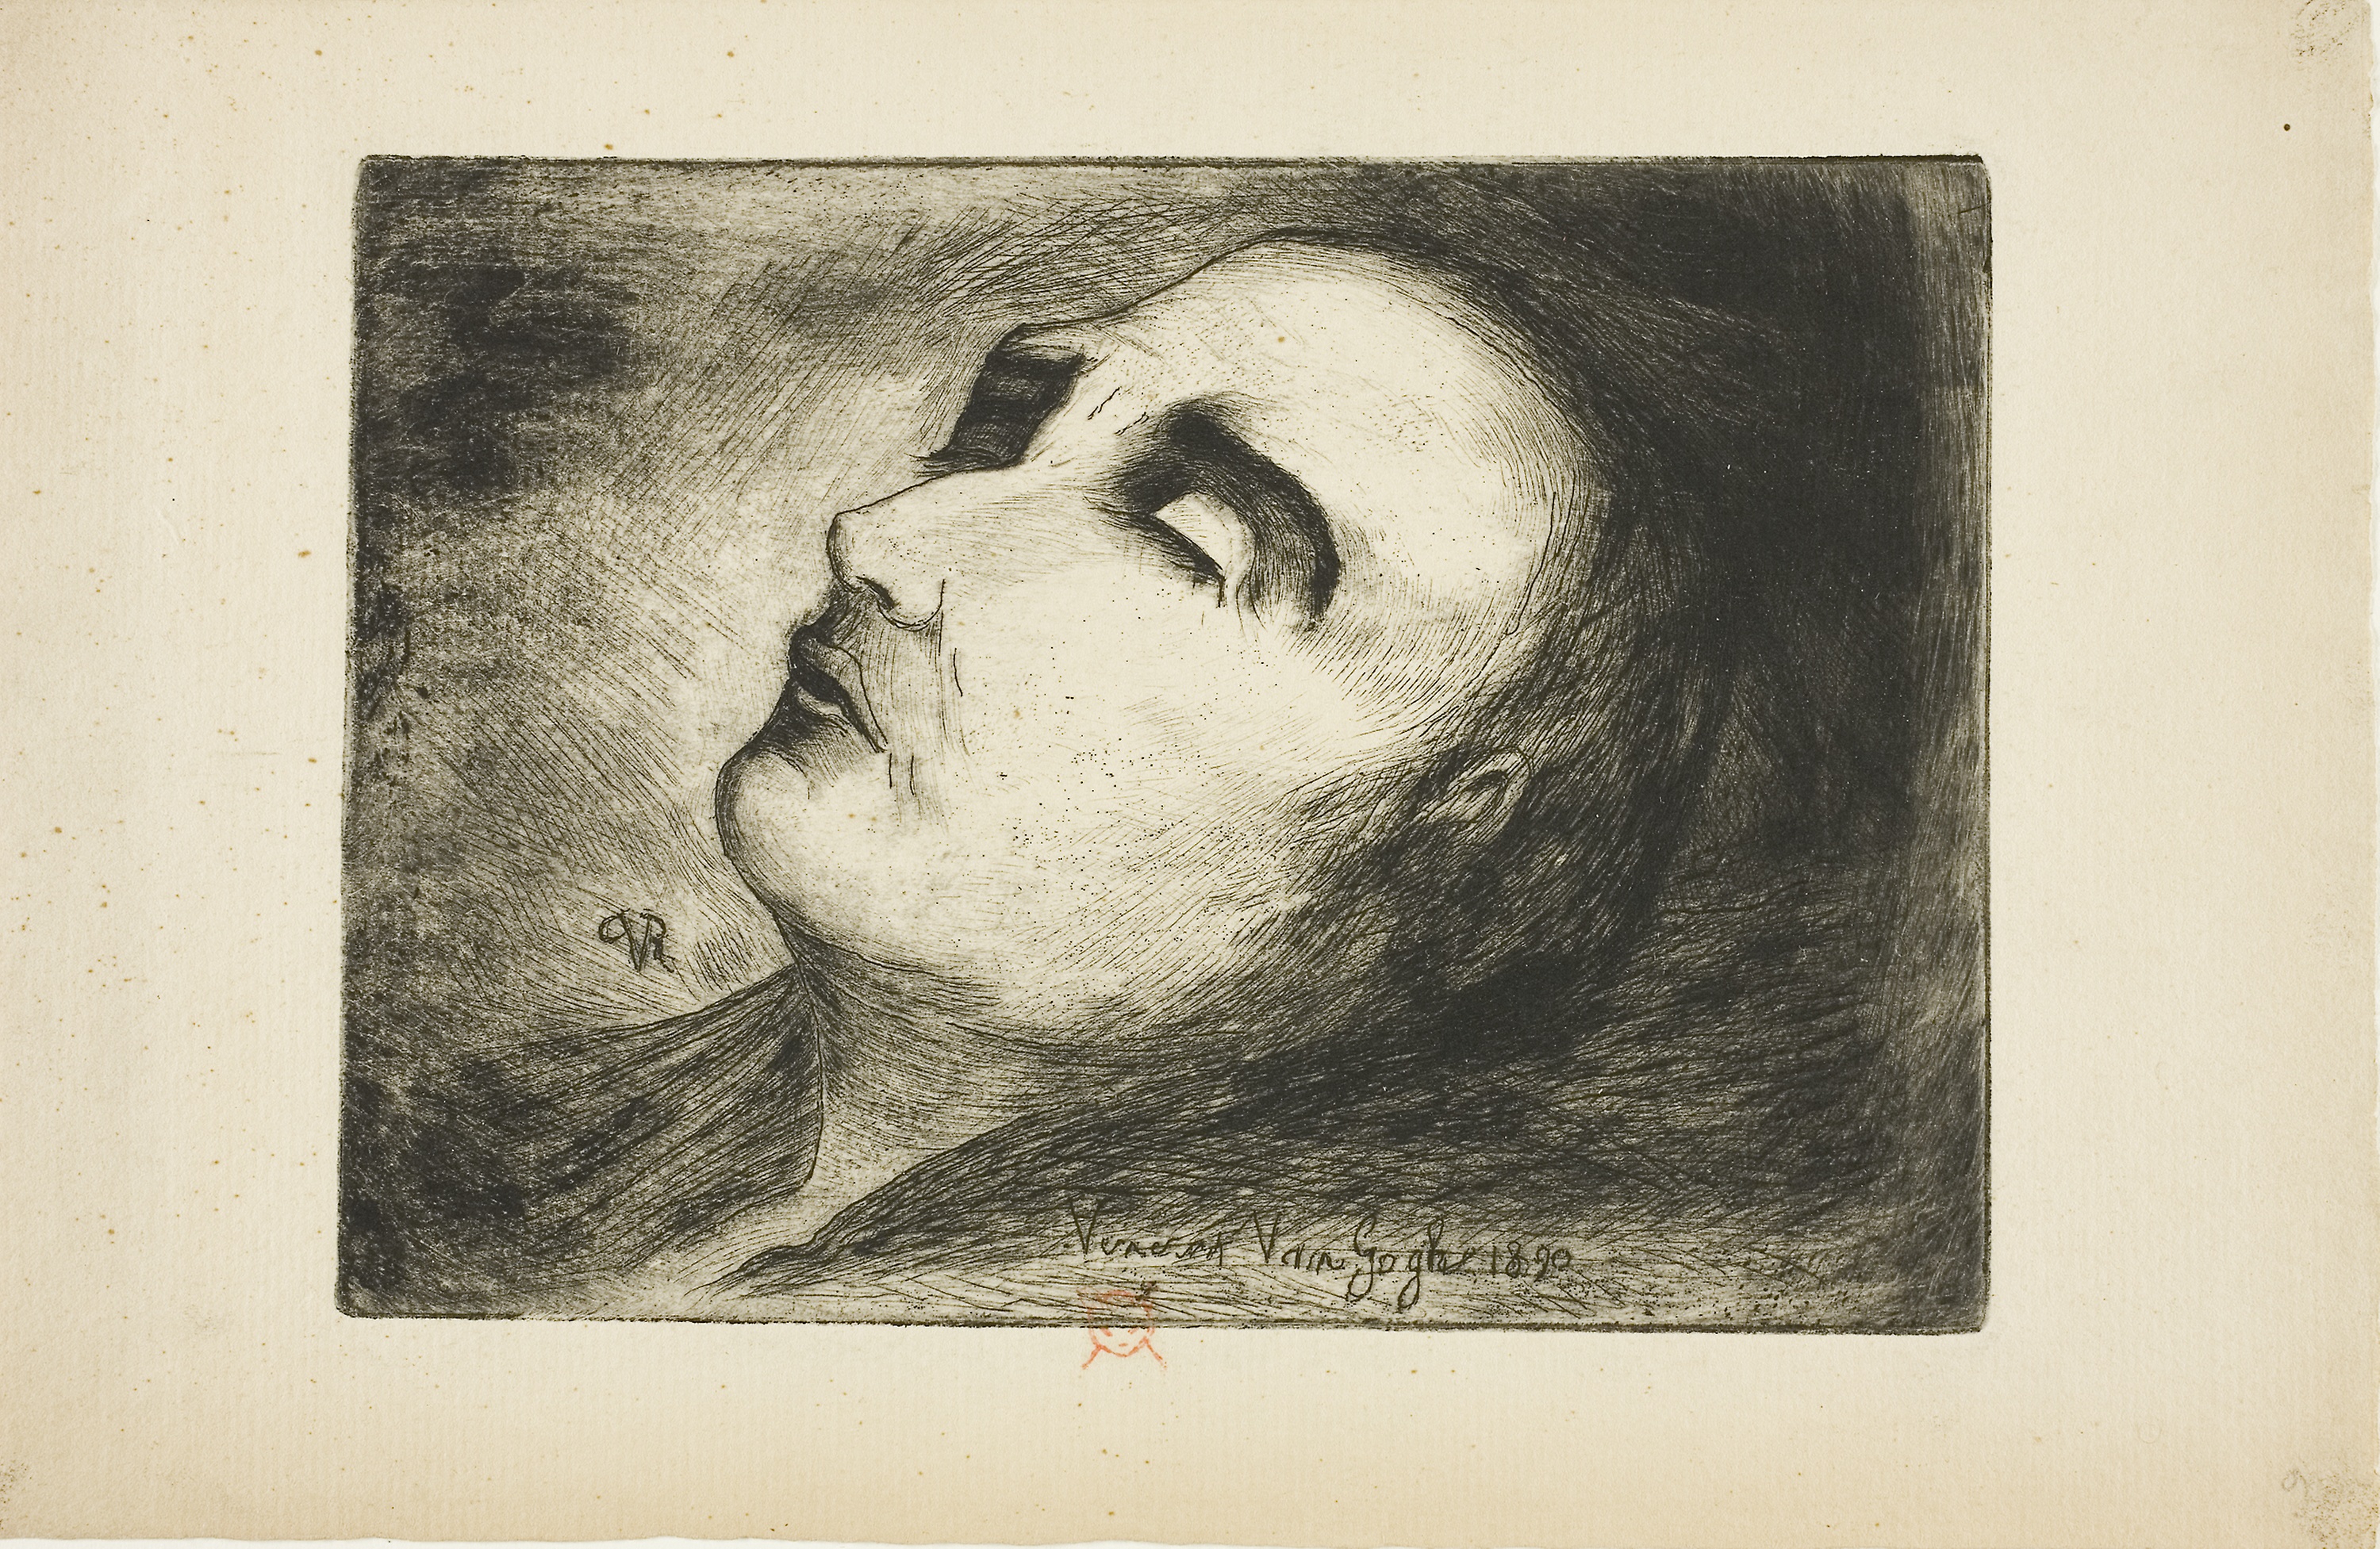
art, nose, portrait, head, painting, modern art, drawing, visual arts, picture frame, artwork, self portrait, watercolor paint, jaw, figure drawing